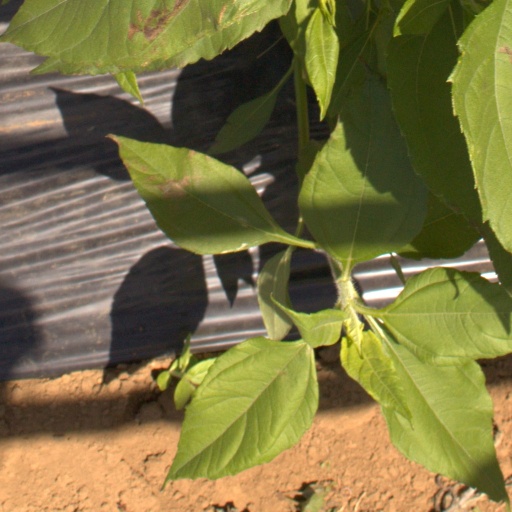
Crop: Jerusalem artichoke